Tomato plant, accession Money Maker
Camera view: bottom (45 deg); turntable rotation: 270 degrees
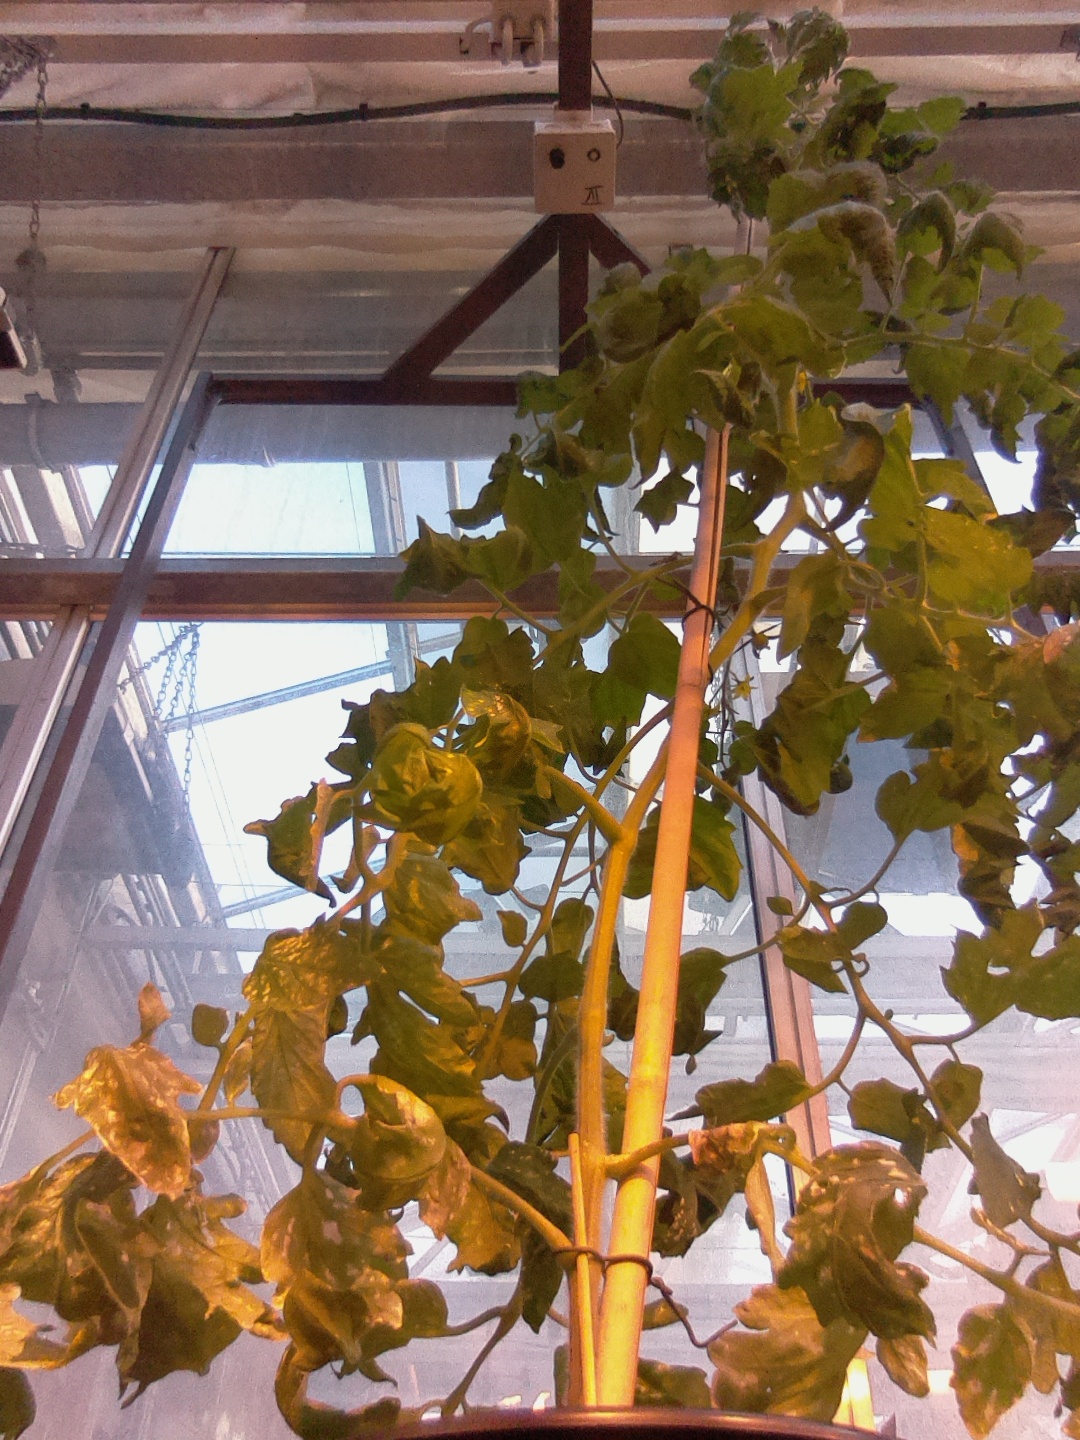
BBCH growth stage 70: Fruits at the main stem or branches visibles